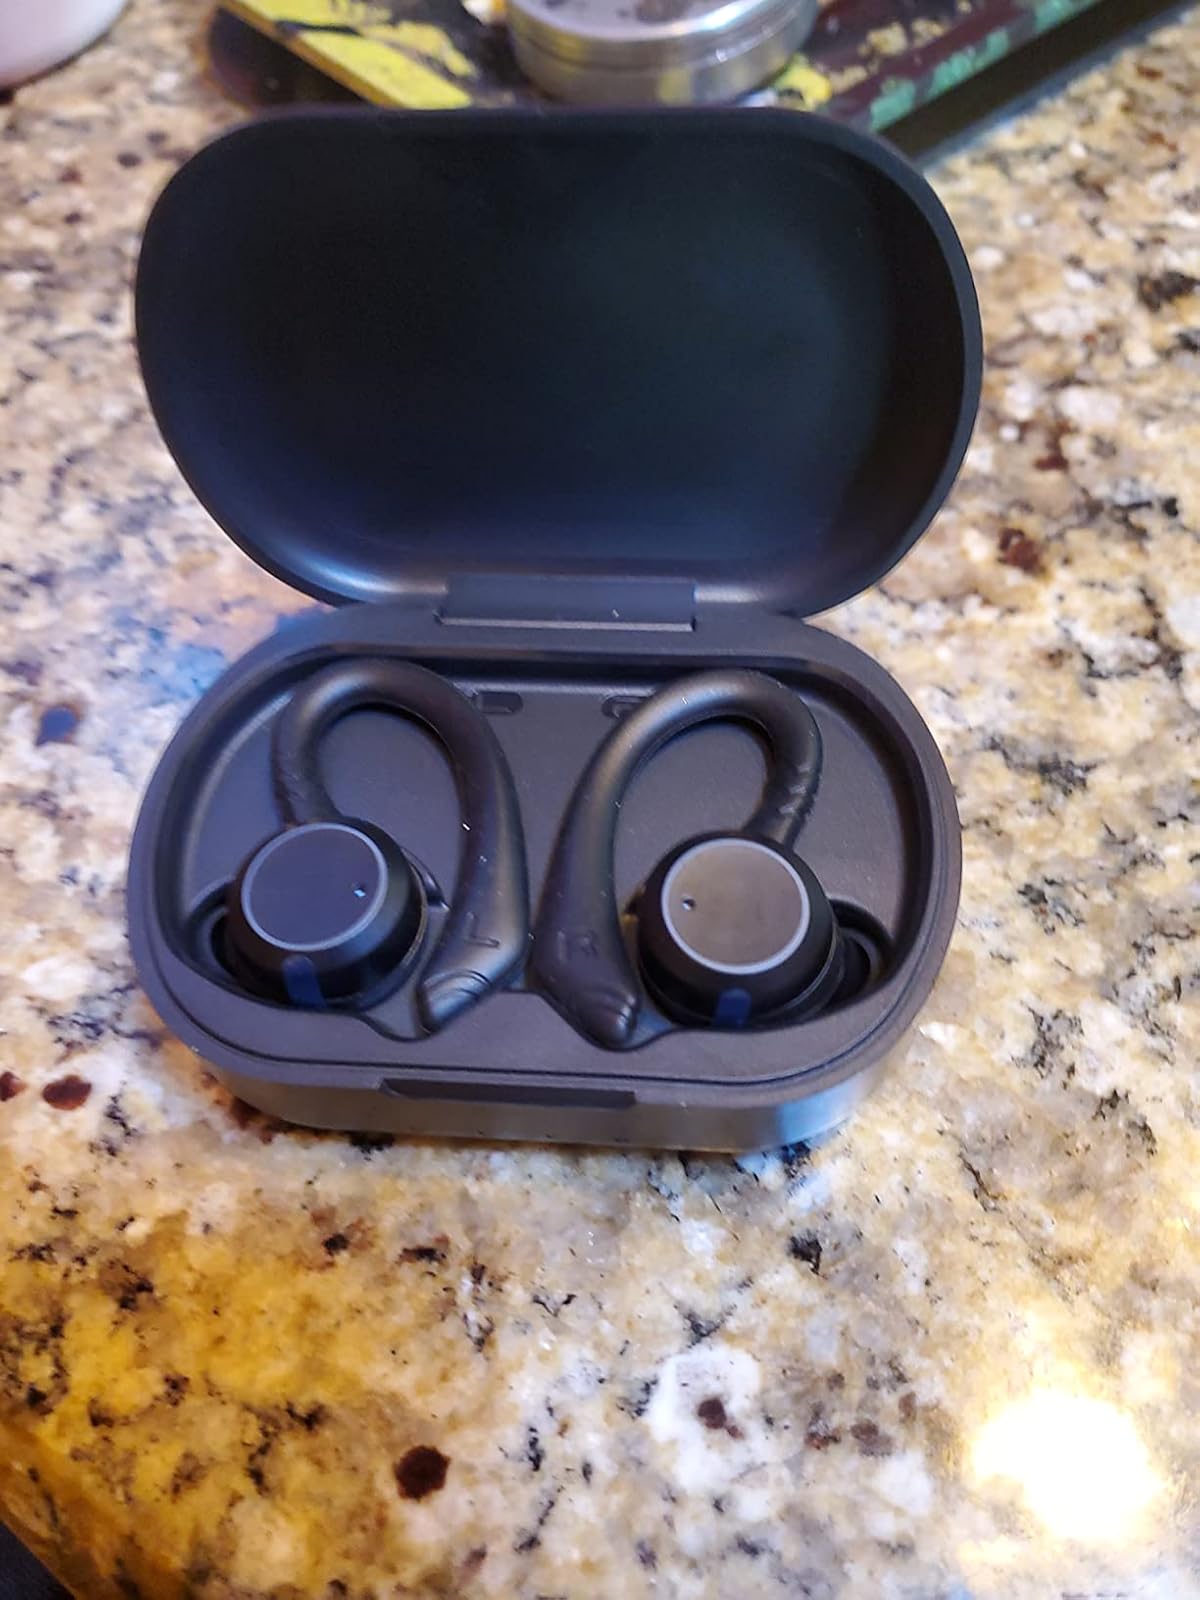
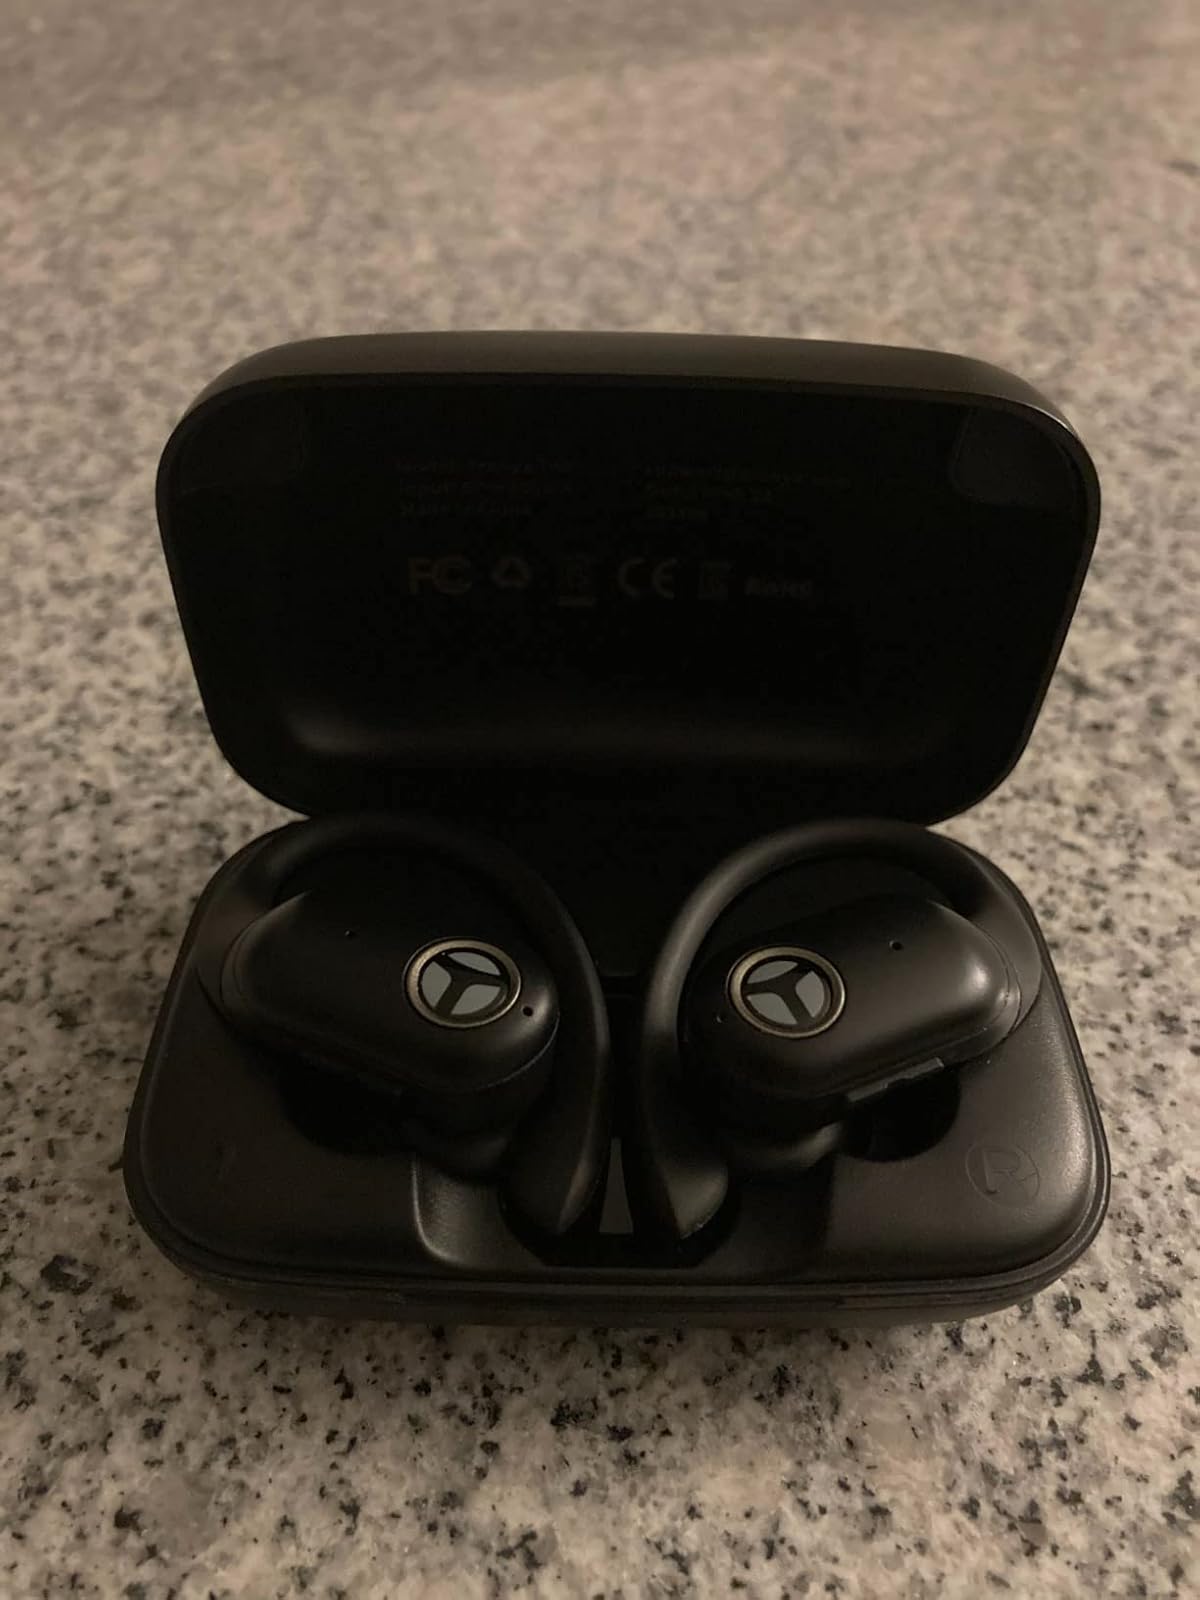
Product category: earbuds
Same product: no